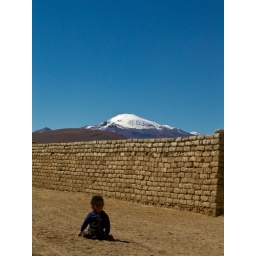
young bolivian boy playing in sand